Corgi Toys

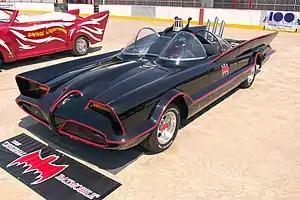
The Batmobile from the 1966 "Batman" TV series, one of the famous cars modeled by Corgi

The most famous and best selling (to date) toy car of all, James Bond's Aston Martin DB5 (261) from the film "Goldfinger", was issued in October 1965. Despite the fact that the casting of the new James Bond car was based heavily on the earlier Aston Martin DB4 model from 1960, it was the special features marked out this model. There were machine guns in the front wings which popped out at the touch of a button, a bulletproof shield which popped up to protect the rear screen when the exhaust pipes were pressed, and an ejector seat which fired through a roof panel which opened by the touch of another button. The model was released in time for the 1965 Christmas market and the Corgi factory found it was unable to keep up with demand, leading to coverage in the British press of stories of toy shop shelves being cleared of this new must-have toy in minutes. The model remains in production to this day in an updated form and has gone on to sell more than seven million examples in all its various versions.